Veronica Clare

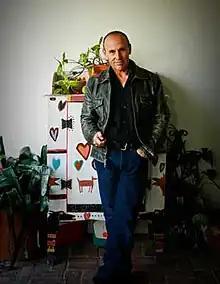
A photograph of a man standing in his studio.

Television network Lifetime developed "Veronica Clare" in 1991 as one of three original scripted programs, along with "The Hidden Room" and "Confessions of Crime". Each of the shows feature elements of mystery or suspense; "The Record"'s Virginia Mann described "Veronica Clare" as having the lightest tone of the three programs. This was the first time Lifetime had its own television shows, although in 1989, the network acquired "The Days and Nights of Molly Dodd" to produce new episodes following its NBC cancelation. Mass communication professor Eileen R. Meehan and media studies professor Jackie Byars identified these shows as part of an "emergent period" of Lifetime, describing them as the network's "first experiments" with original dramas.